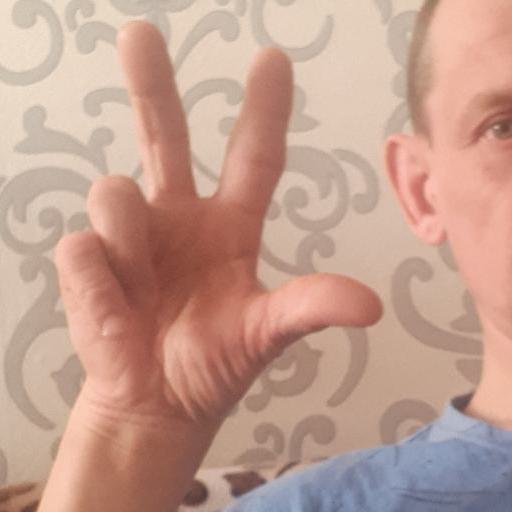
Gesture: three2